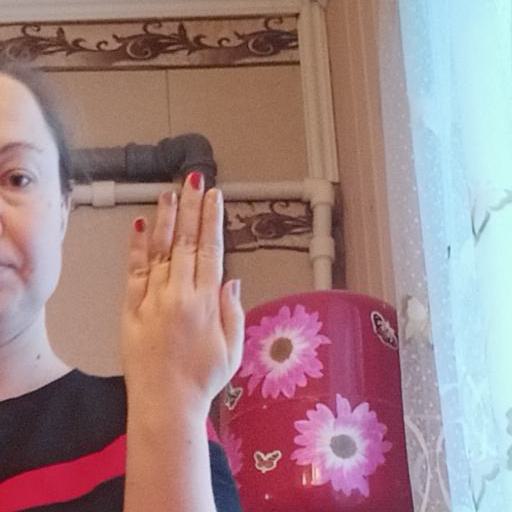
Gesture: stop_inverted